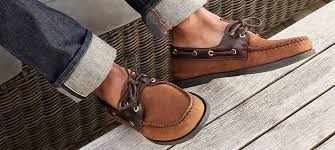
Label: Boat